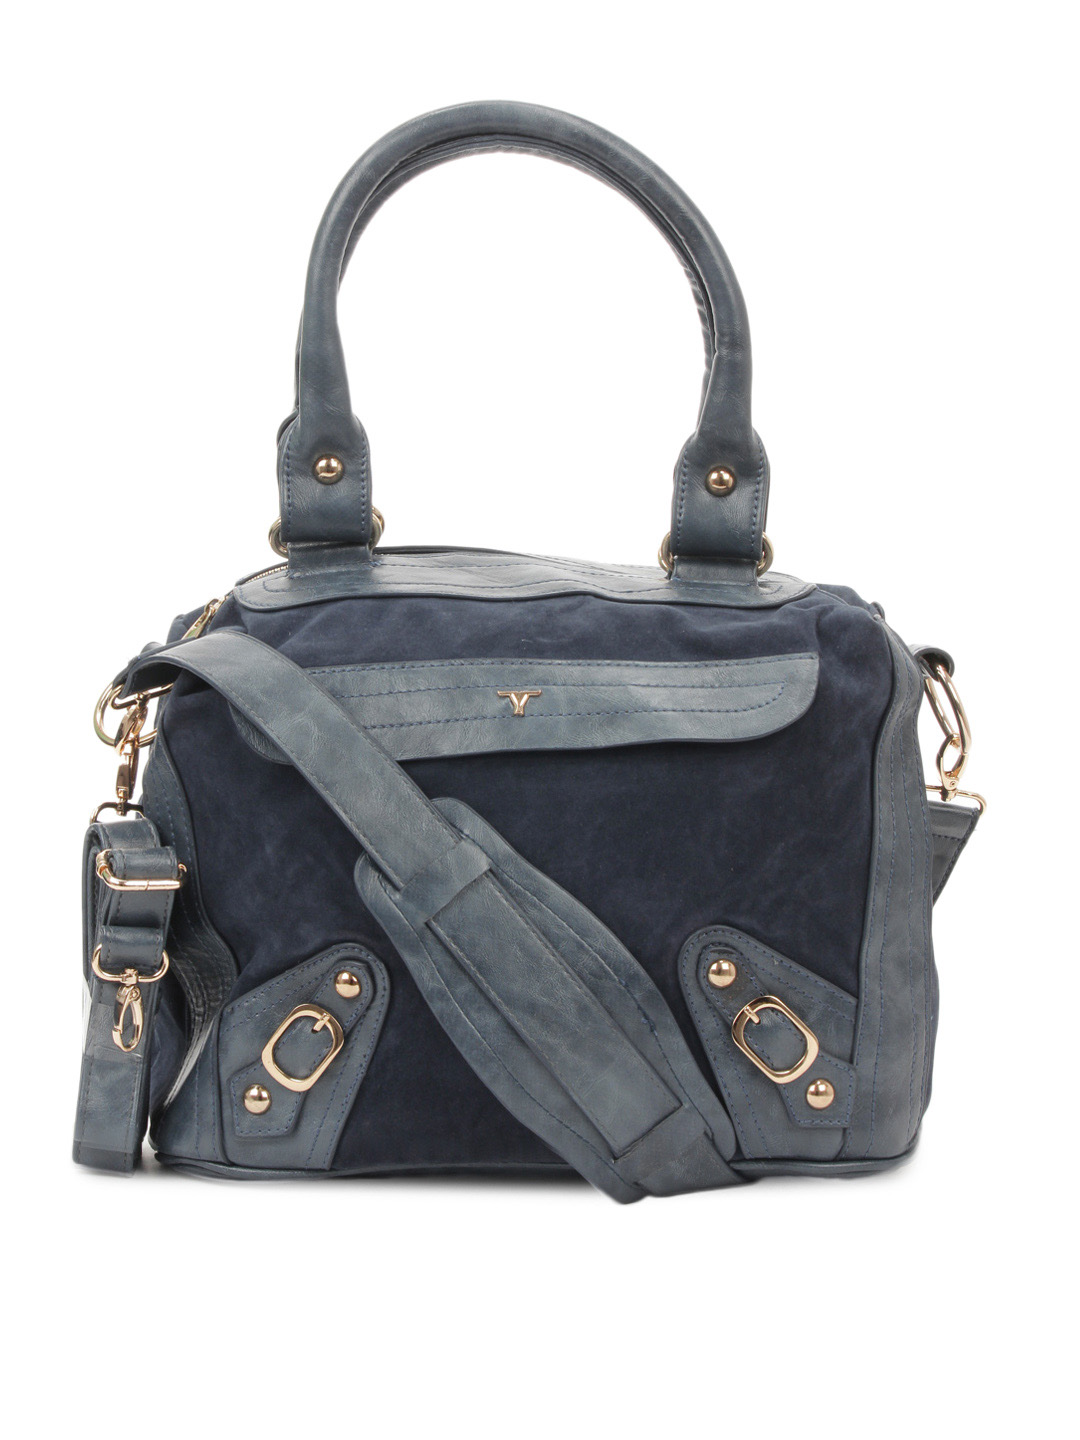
Bulchee Women Blue Handbag
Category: Accessories / Bags / Handbags
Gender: Women
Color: Blue
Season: Summer 2012
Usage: Casual